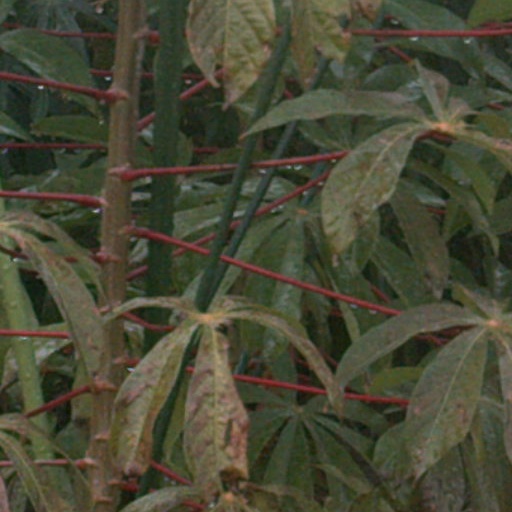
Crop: cassava